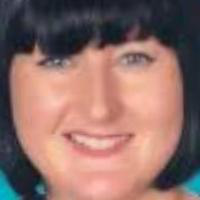
Age group: age 31-40